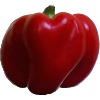
Label: Pepper Red 1